Sivaangi Krishnakumar

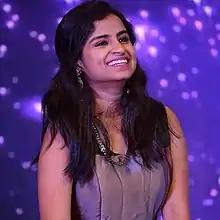
Sivaangi in 2020

Sivaangi Krishnakumar (born 25 May 2000) is an Indian actress, comedian playback singer and television personality. In 2019, she participated in the Tamil singing competition "Super Singer 7", which aired on Star Vijay. In 2020, she appeared in the comedy-cooking show, "Cooku With Comali," which gained her popularity. She is the daughter of Kalaimamani award-winners Dr. K. Krishnakumar and Binni Krishnakumar. She has acted in films such as "Don" (2022), "Naai Sekar Returns" (2022) and "Shot Boot Three" (2023). She made her debut as a singer in the Tamil film "Pasanga" (2009) with the song "Anbaale Azhagana Veedu".